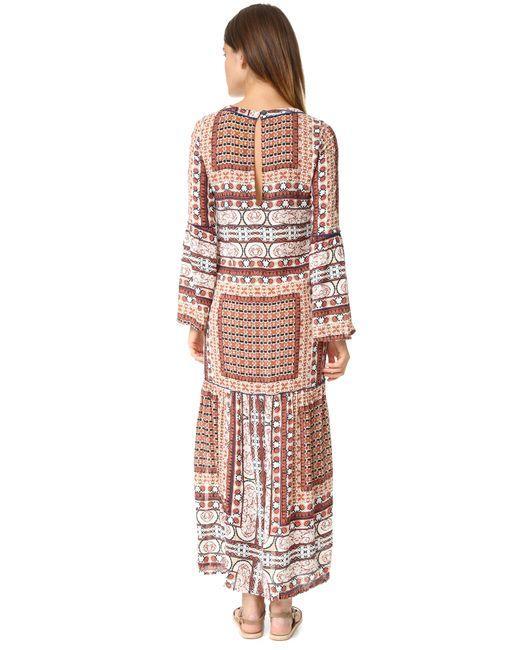
Wollkleid mit weißen und braunen Farben für den lässigen Gebrauch